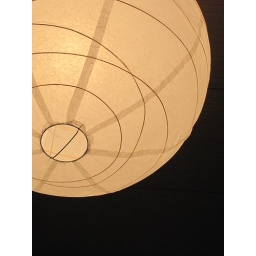
Another shot of our lamp in the bedroom